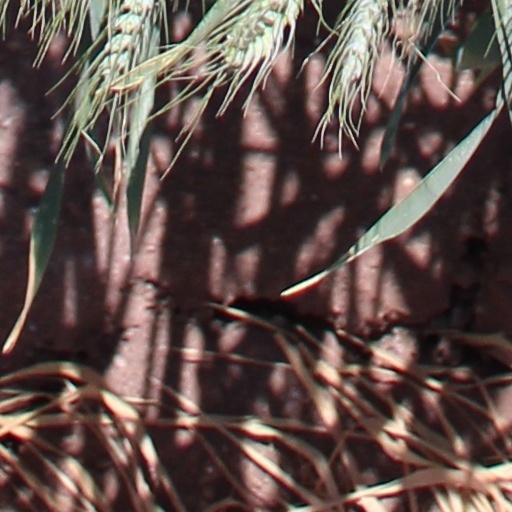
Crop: wheat